Girls und Panzer der Film

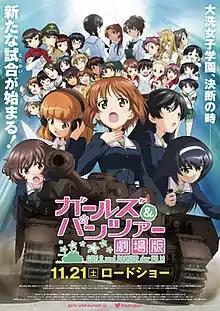
Theatrical release poster

is a 2015 Japanese animated film and a sequel to the 2012 anime series "Girls und Panzer". Produced by Actas and distributed by Showgate, the film is directed by Tsutomu Mizushima from a script written by Reiko Yoshida and features an ensemble cast that includes Mai Fuchigami, Ai Kayano, Mami Ozaki, Ikumi Nakagami, and Yuka Iguchi. The film follows the students of Ōarai Girls' Academy learning about the closure of their school after their recent victory against Kuromorimine Girls' High School was denounced.